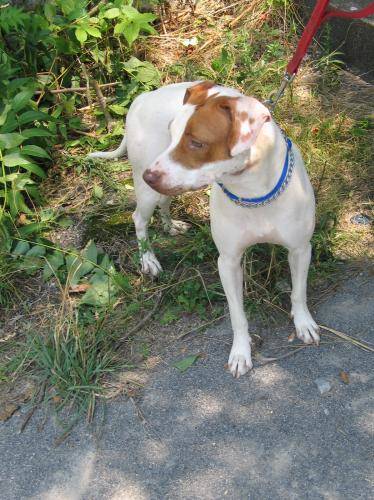
Label: dog